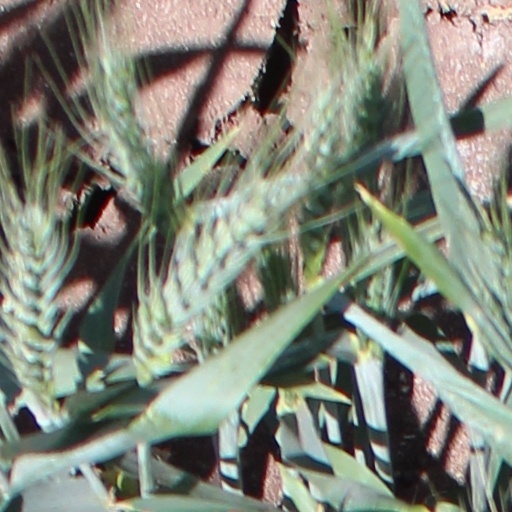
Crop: wheat